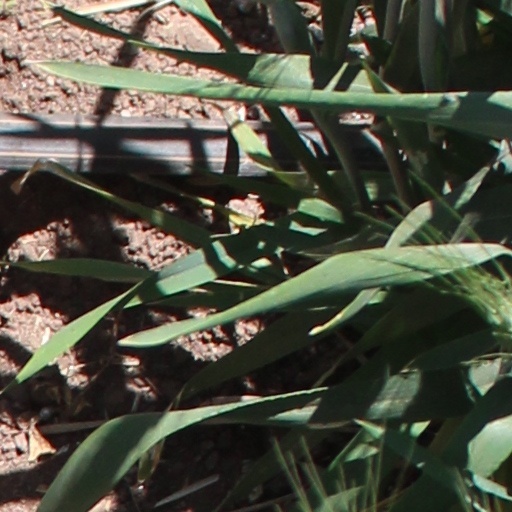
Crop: wheat